240th Rifle Division

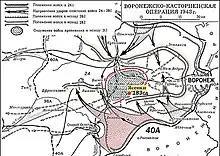
Voronezh–Kastornoye Offensive

A total of eight German and two Hungarian divisions were now encircled. 38th and 40th Armies were assigned the task of clearing the pocket while the remaining Armies continued advancing westward. The clearing operation was expected to take two or three days after which the two Armies would redeploy to lines for a subsequent offensive toward Oboyan and Kharkiv. By the end of January 29 the 240th and 167th reached the line Nikolskoe-KlyuchevskayaOlekhovskoe Tovarishchevo. By the end of the next day the two divisions reached the line MatveevkaVerkhnyaya GraivoronkaNazarovka. On January 31 they reached the line BystretsGolovishche while throwing back Axis rearguards.